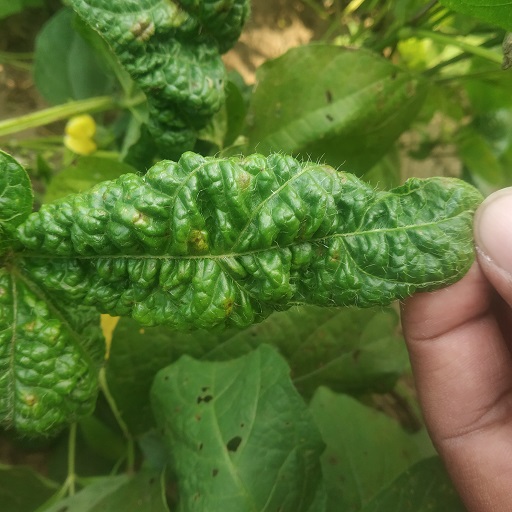
Label: Leaf Crinckle